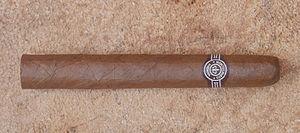
Cigare Montecristo Numéro 4, (diamètre: 1,7 cm, longueur: 12,75 cm).
Montecristo est une marque de cigares cubains, réputée faire partie des cinq meilleures marques de habanos.